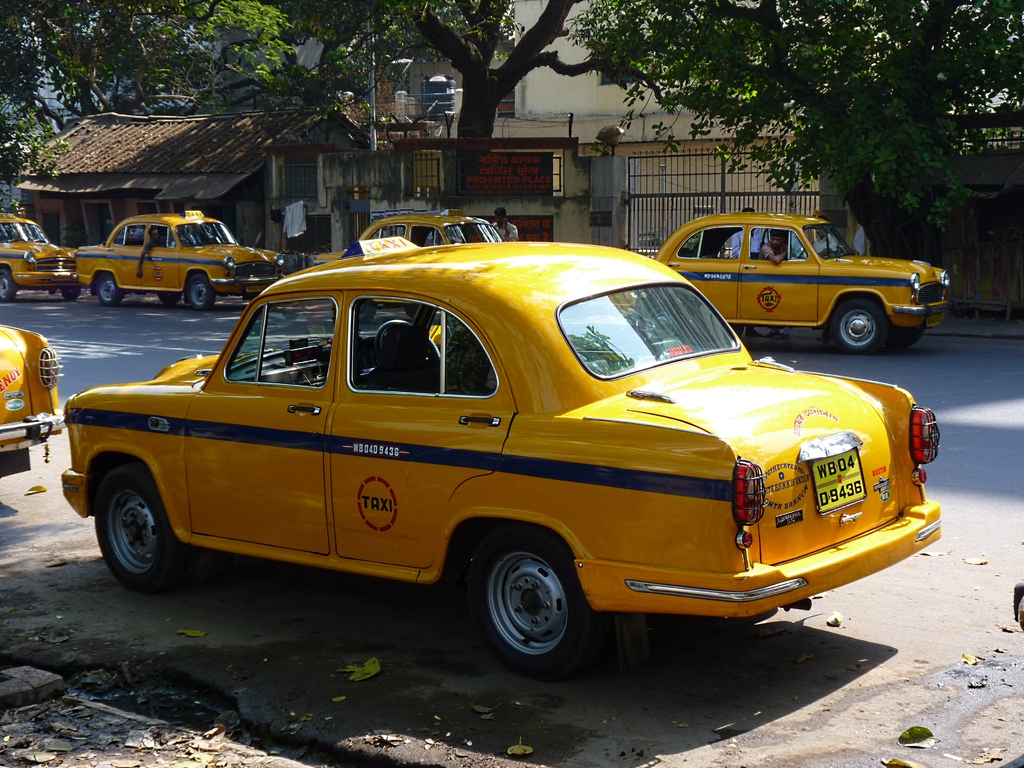
Label: others